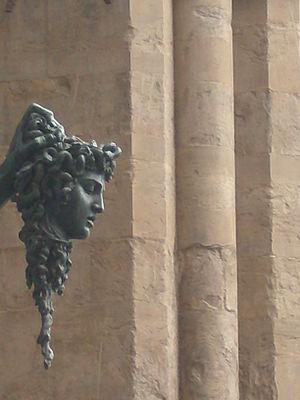
Persée tenant la tête de Méduse est une sculpture en bronze de Benvenuto Cellini, inaugurée en 1554 sous la Loggia des Lanzi, sur la Piazza della Signoria à Florence. Elle est considérée comme l'un des chefs-d’œuvre de la Renaissance artistique.